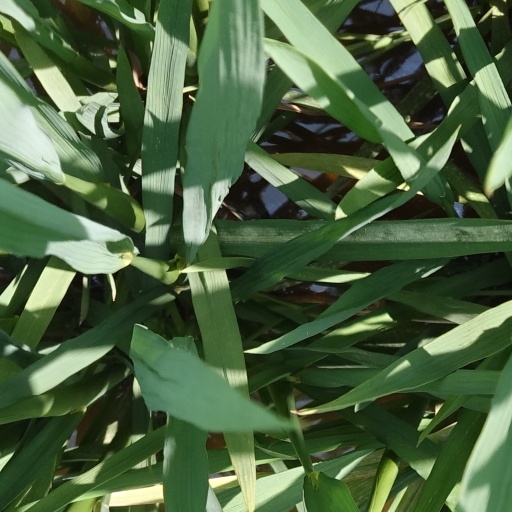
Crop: rice